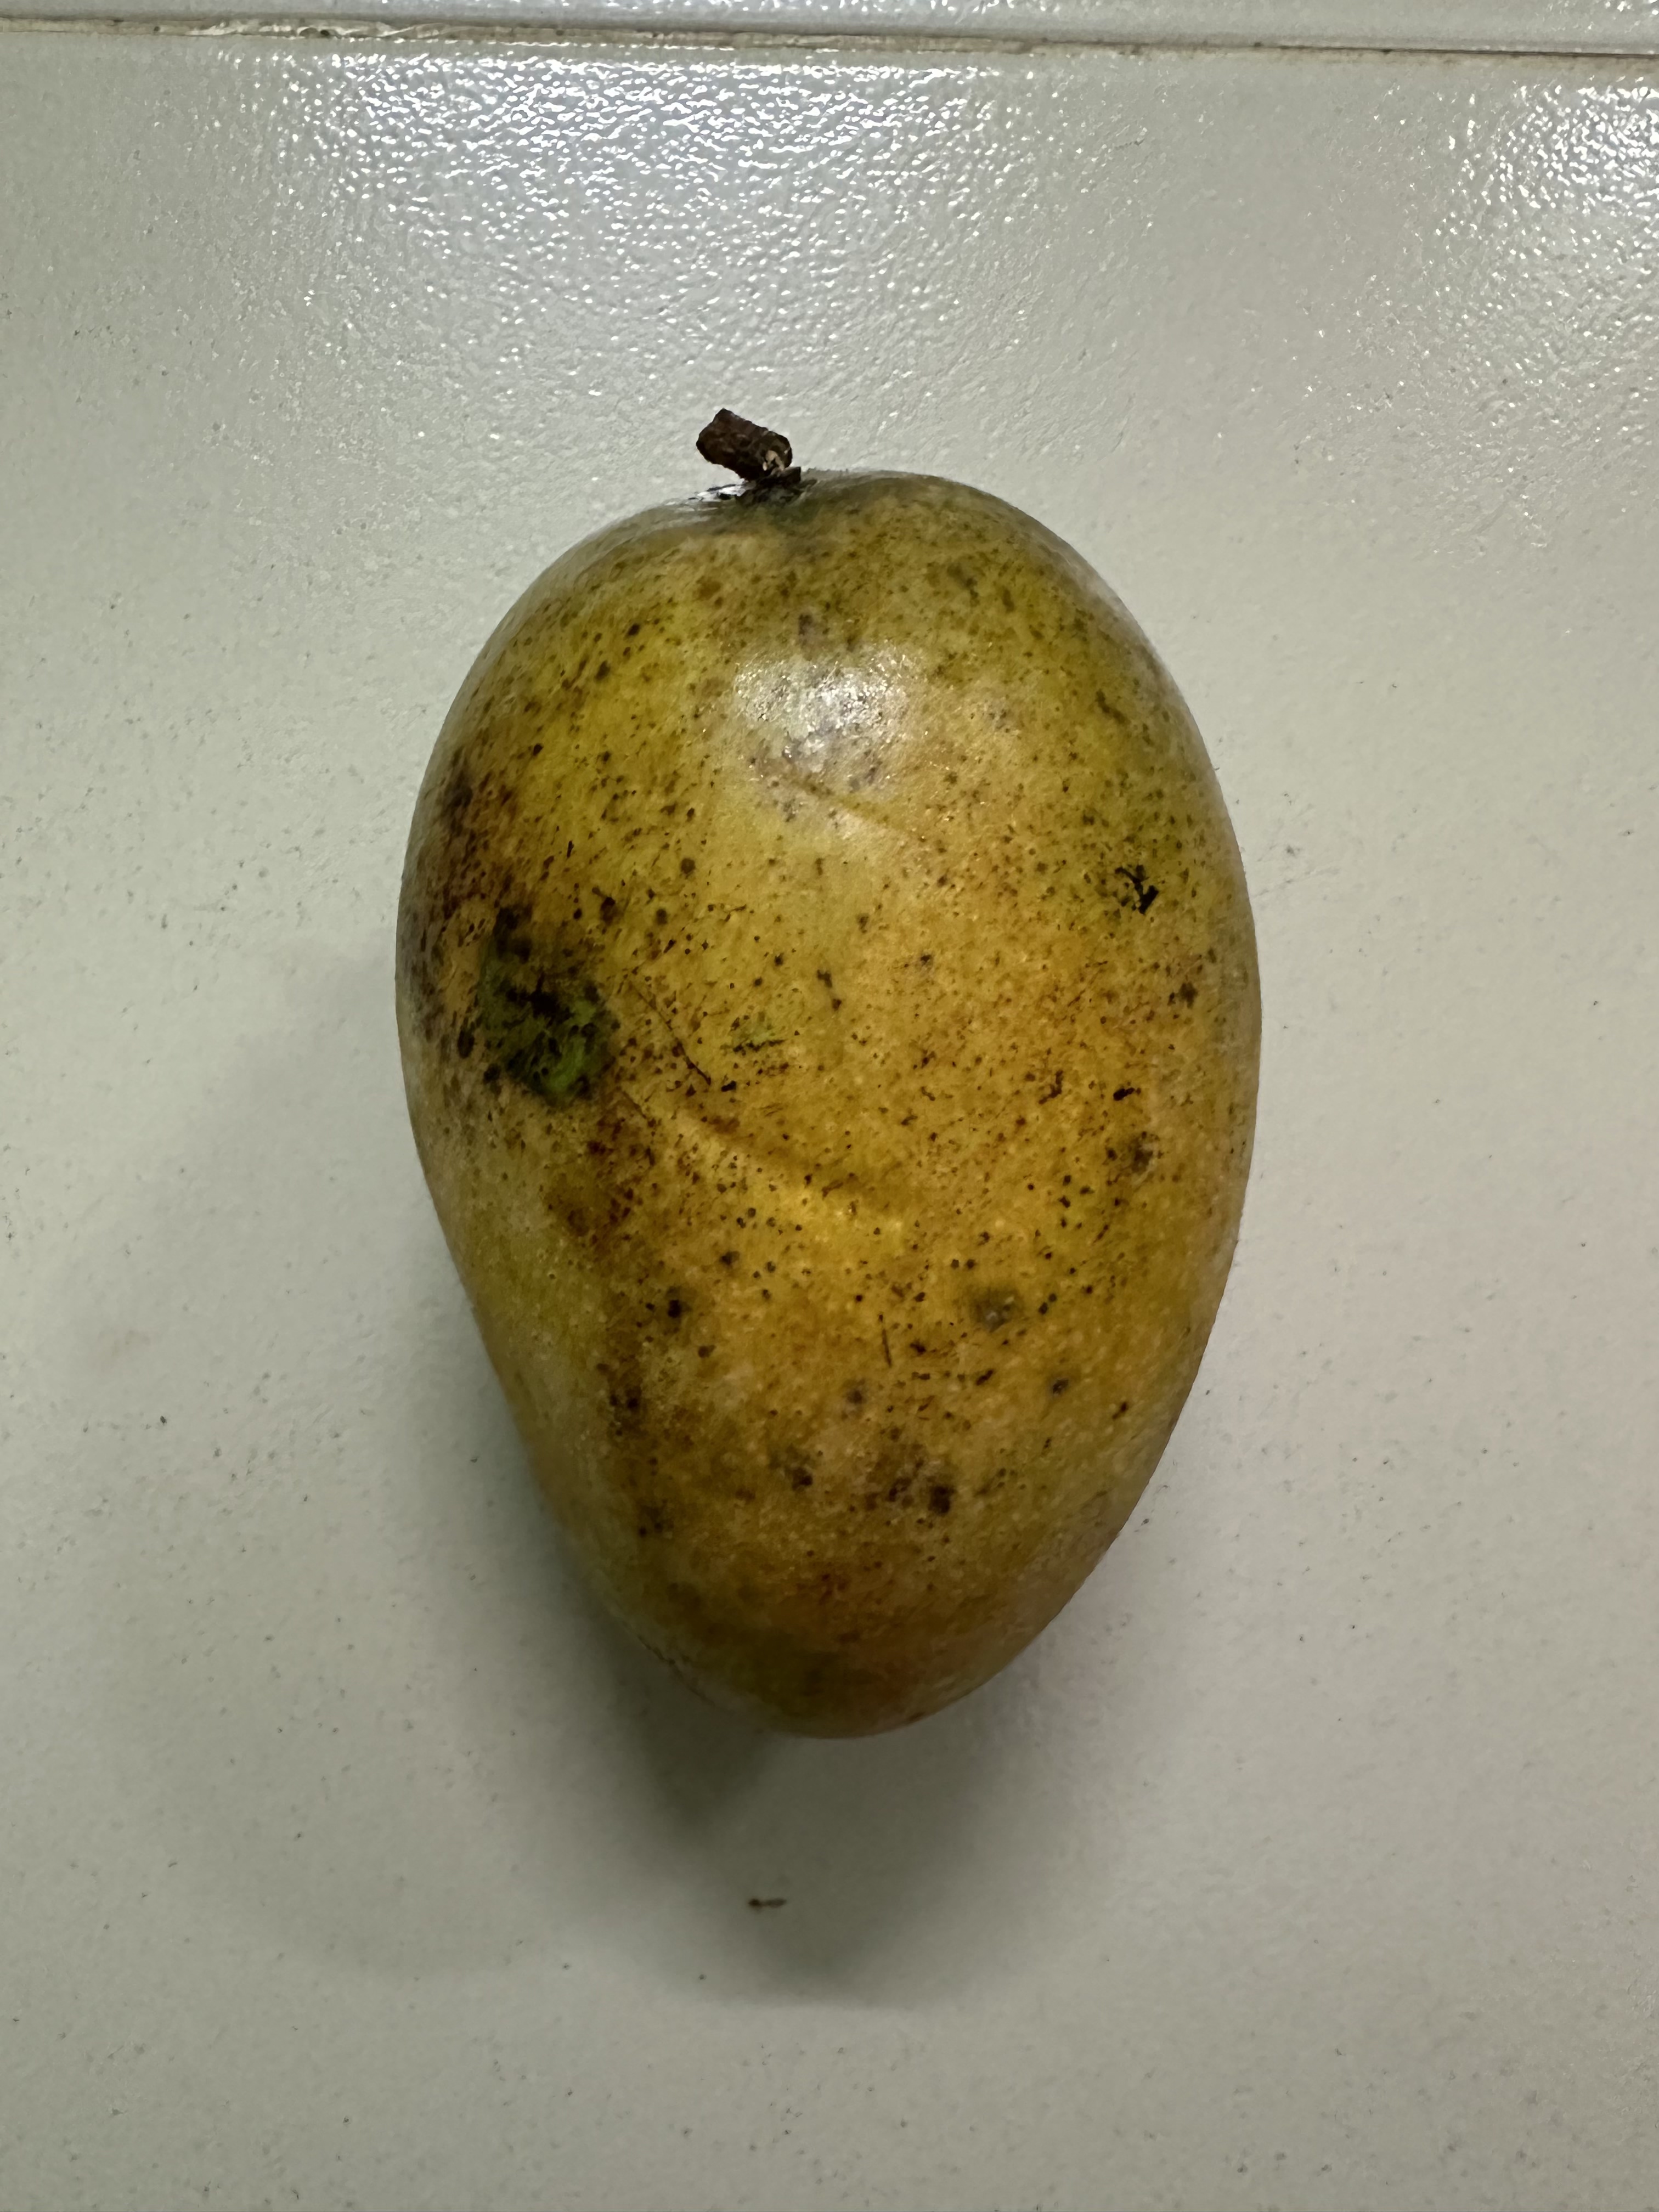
Mango variety: Mollika